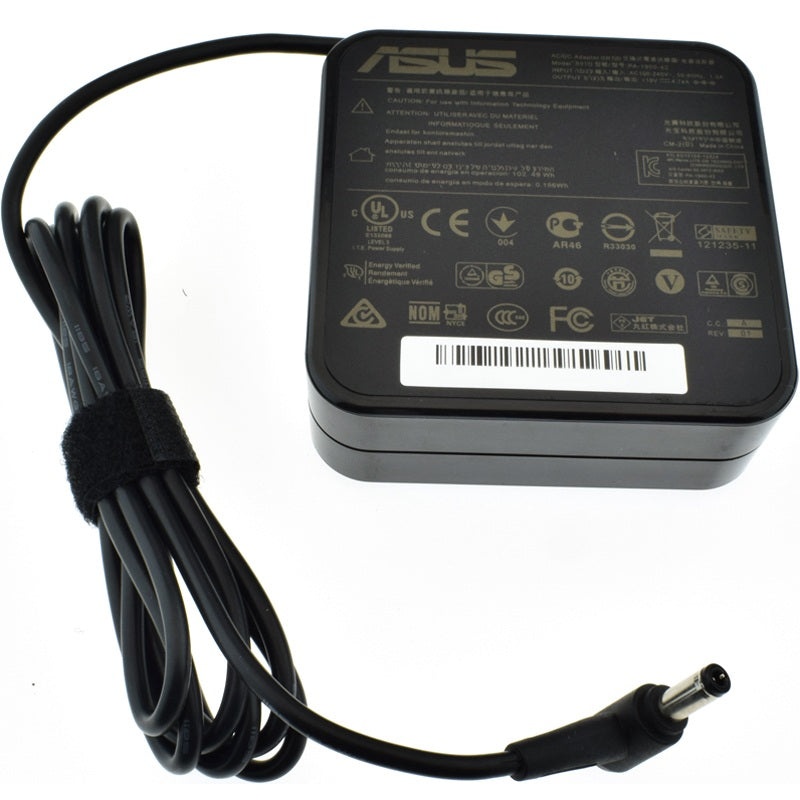
Asus M51SE-AS Laptop Adapter 90W (19V-4.74A) Ronde Pin 5.5x2.5mm Origineel
Deze originele Asus M51SE-AS oplader is geschikt voor jouw Asus laptop. De adapter is scherp geprijsd en direct leverbaar. De lader is afgestemd op jouw laptopmodel. Niet tevreden? Geen probleem, je profiteert van een 30 dagen niet-goed-geld-terug garantie. Oplaadgemak De Asus voedingsadapter is de ideale keuze voor jouw laptop en garandeert optimale prestaties. Of je nu thuis, op kantoor of onderweg bent, met deze Asus voeding kun je overal opladen zolang er een stopcontact aanwezig is. De adapter is een uitstekende vervanging of als extra oplader wanneer je jouw laptop op verschillende plekken gebruikt, bijvoorbeeld op je werk, school of bij vrienden. Kwaliteit & Garantie Wij leveren uitsluitend A-kwaliteit adapters met 2 jaar garantie. De Asus adapter voldoet aan alle Europese veiligheids-, gezondheids- en milieunormen, wat garant staat voor de hoogste kwaliteitsnormen. Specificaties - Vermogen: 90W (Watt) - Uitgangsspanning: 19V (Volt) - Uitgangsstroom: 4,74A (Ampère) - Plugmaat: 5,5x2,5mm Ronde Pin - Garantie: 2 Jaar
Brand: LaptopAdapter
Category: Electronics > Electronics Accessories > Power > Power Adapters & Chargers